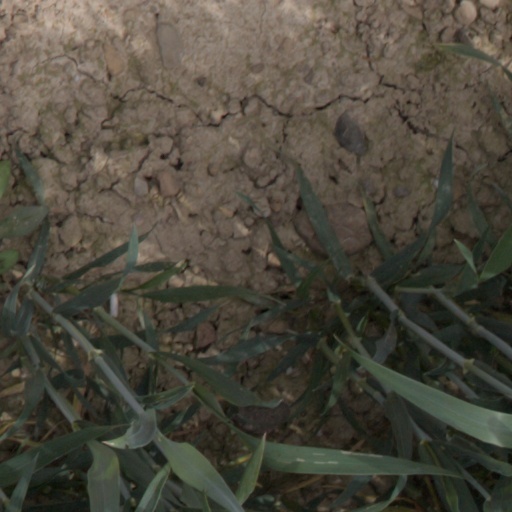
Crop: wheat